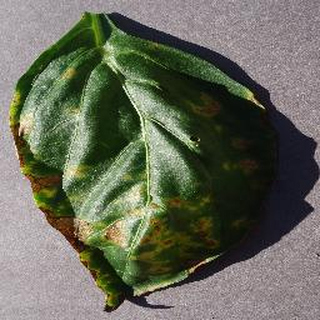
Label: bell_pepper_bacterial_spot